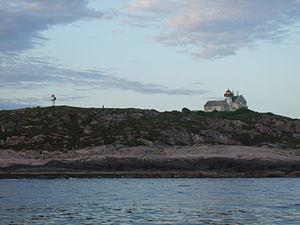
Le phare de Flatøy est un feu côtier situé sur l'île d'Engeløya dans la commune de Steigen, dans le Comté de Nordland. Il est géré par l'administration côtière norvégienne.